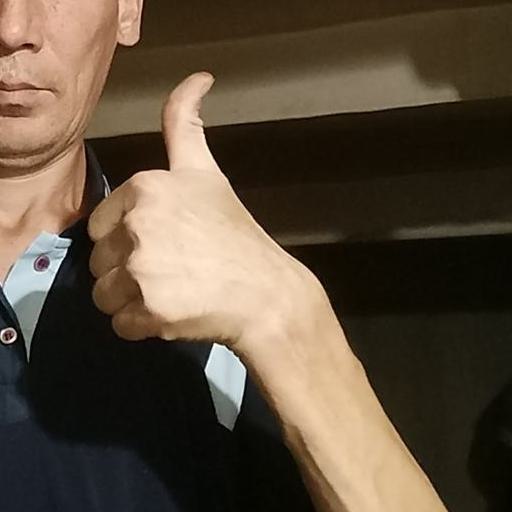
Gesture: like